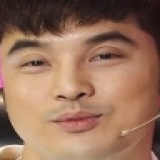
ca sĩ Ưng Hoàng Phúc